Bright-field microscopy

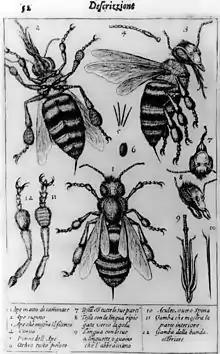
The oldest published image known to have been made with a microscope: bees by Francesco Stelluti, 1630

Compound microscopes first appeared in Europe around 1620. The actual inventor of the compound microscope is unknown although many claims have been made over the years. These include a dubious claim that Dutch spectacle-maker Zacharias Janssen invented the compound microscope and the telescope as early as 1590. Another claim is that Janssen's competitor Hans Lippershey, who applied for the first telescope patent in 1608, also invented the compound microscope. Other historians point to the Dutch innovator Cornelis Drebbel who demonstrated a compound microscope in London around 1621.